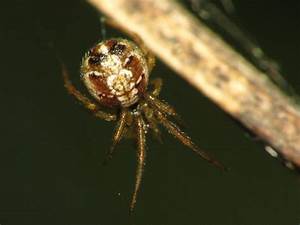
Label: ragno